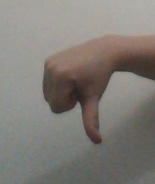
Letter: waw